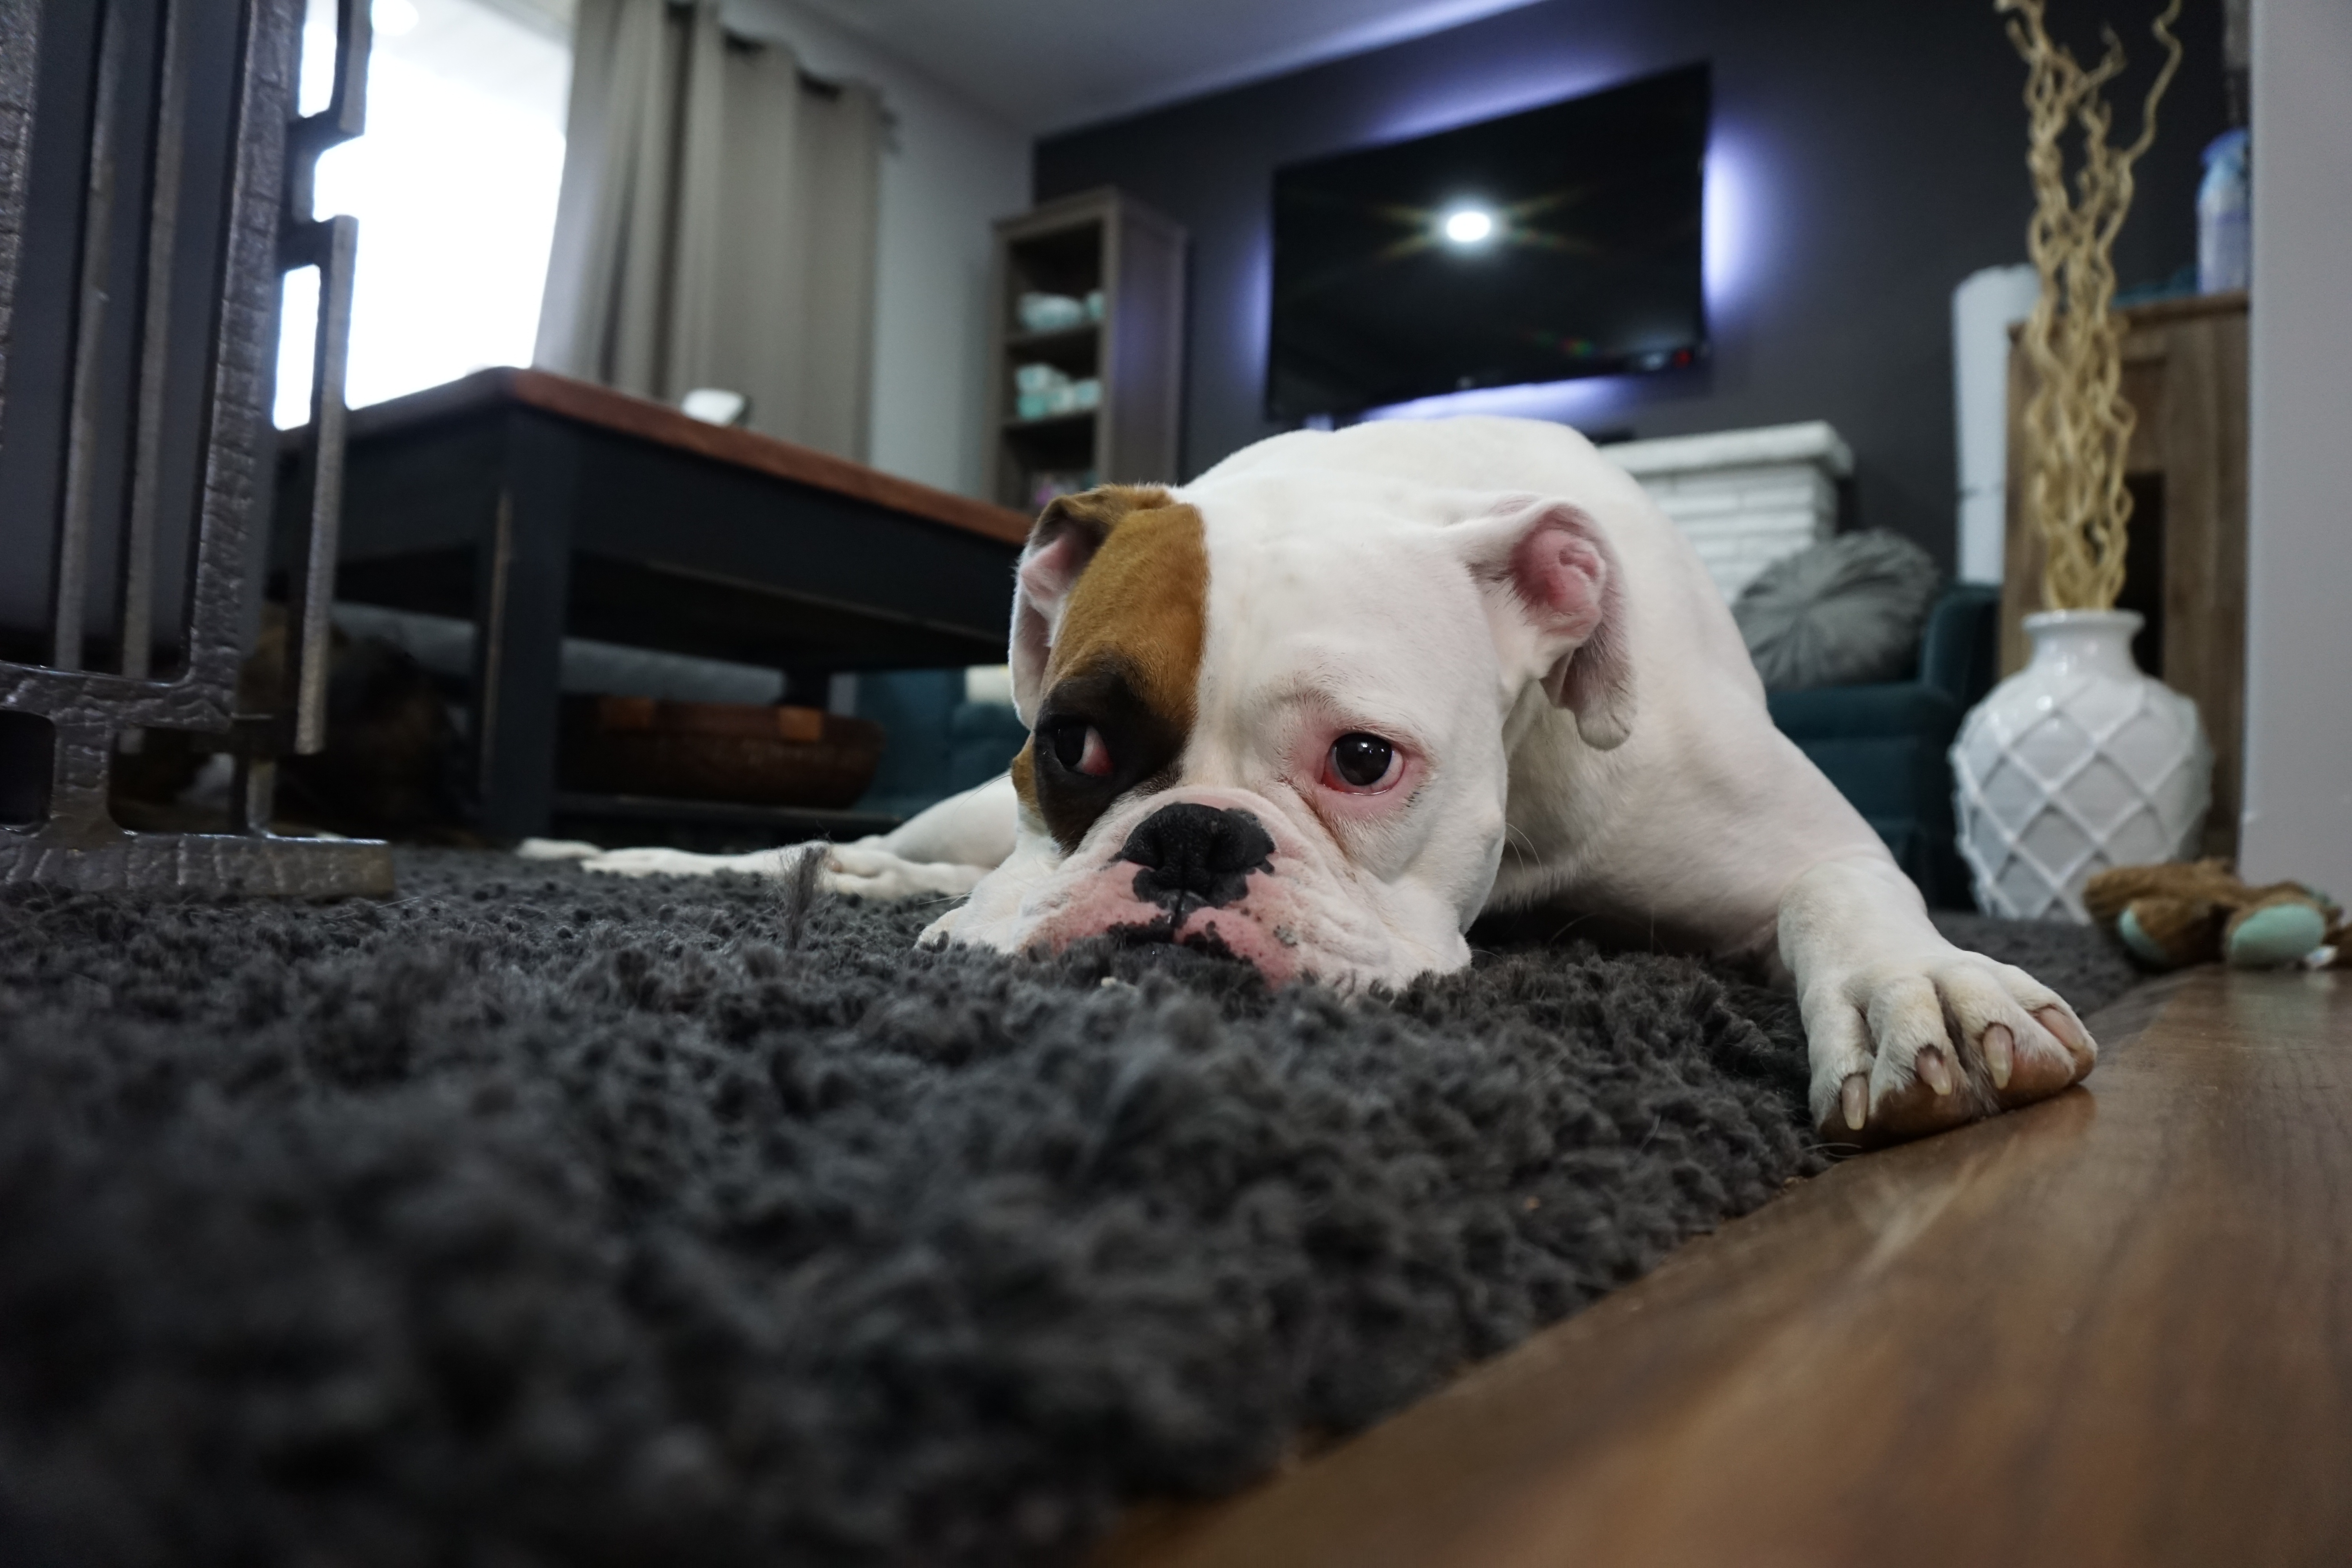
white, home, dog, animal, canine, pet, mammal, bulldog, boxer, lazy, vertebrate, french bulldog, boxer dog, purebred, dog like mammal, carnivoran, toy bulldog